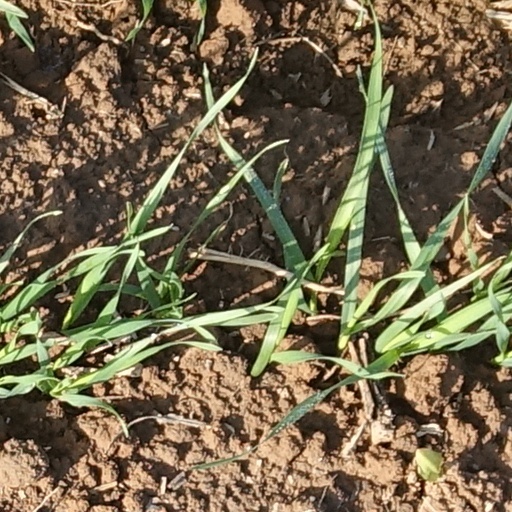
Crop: wheat